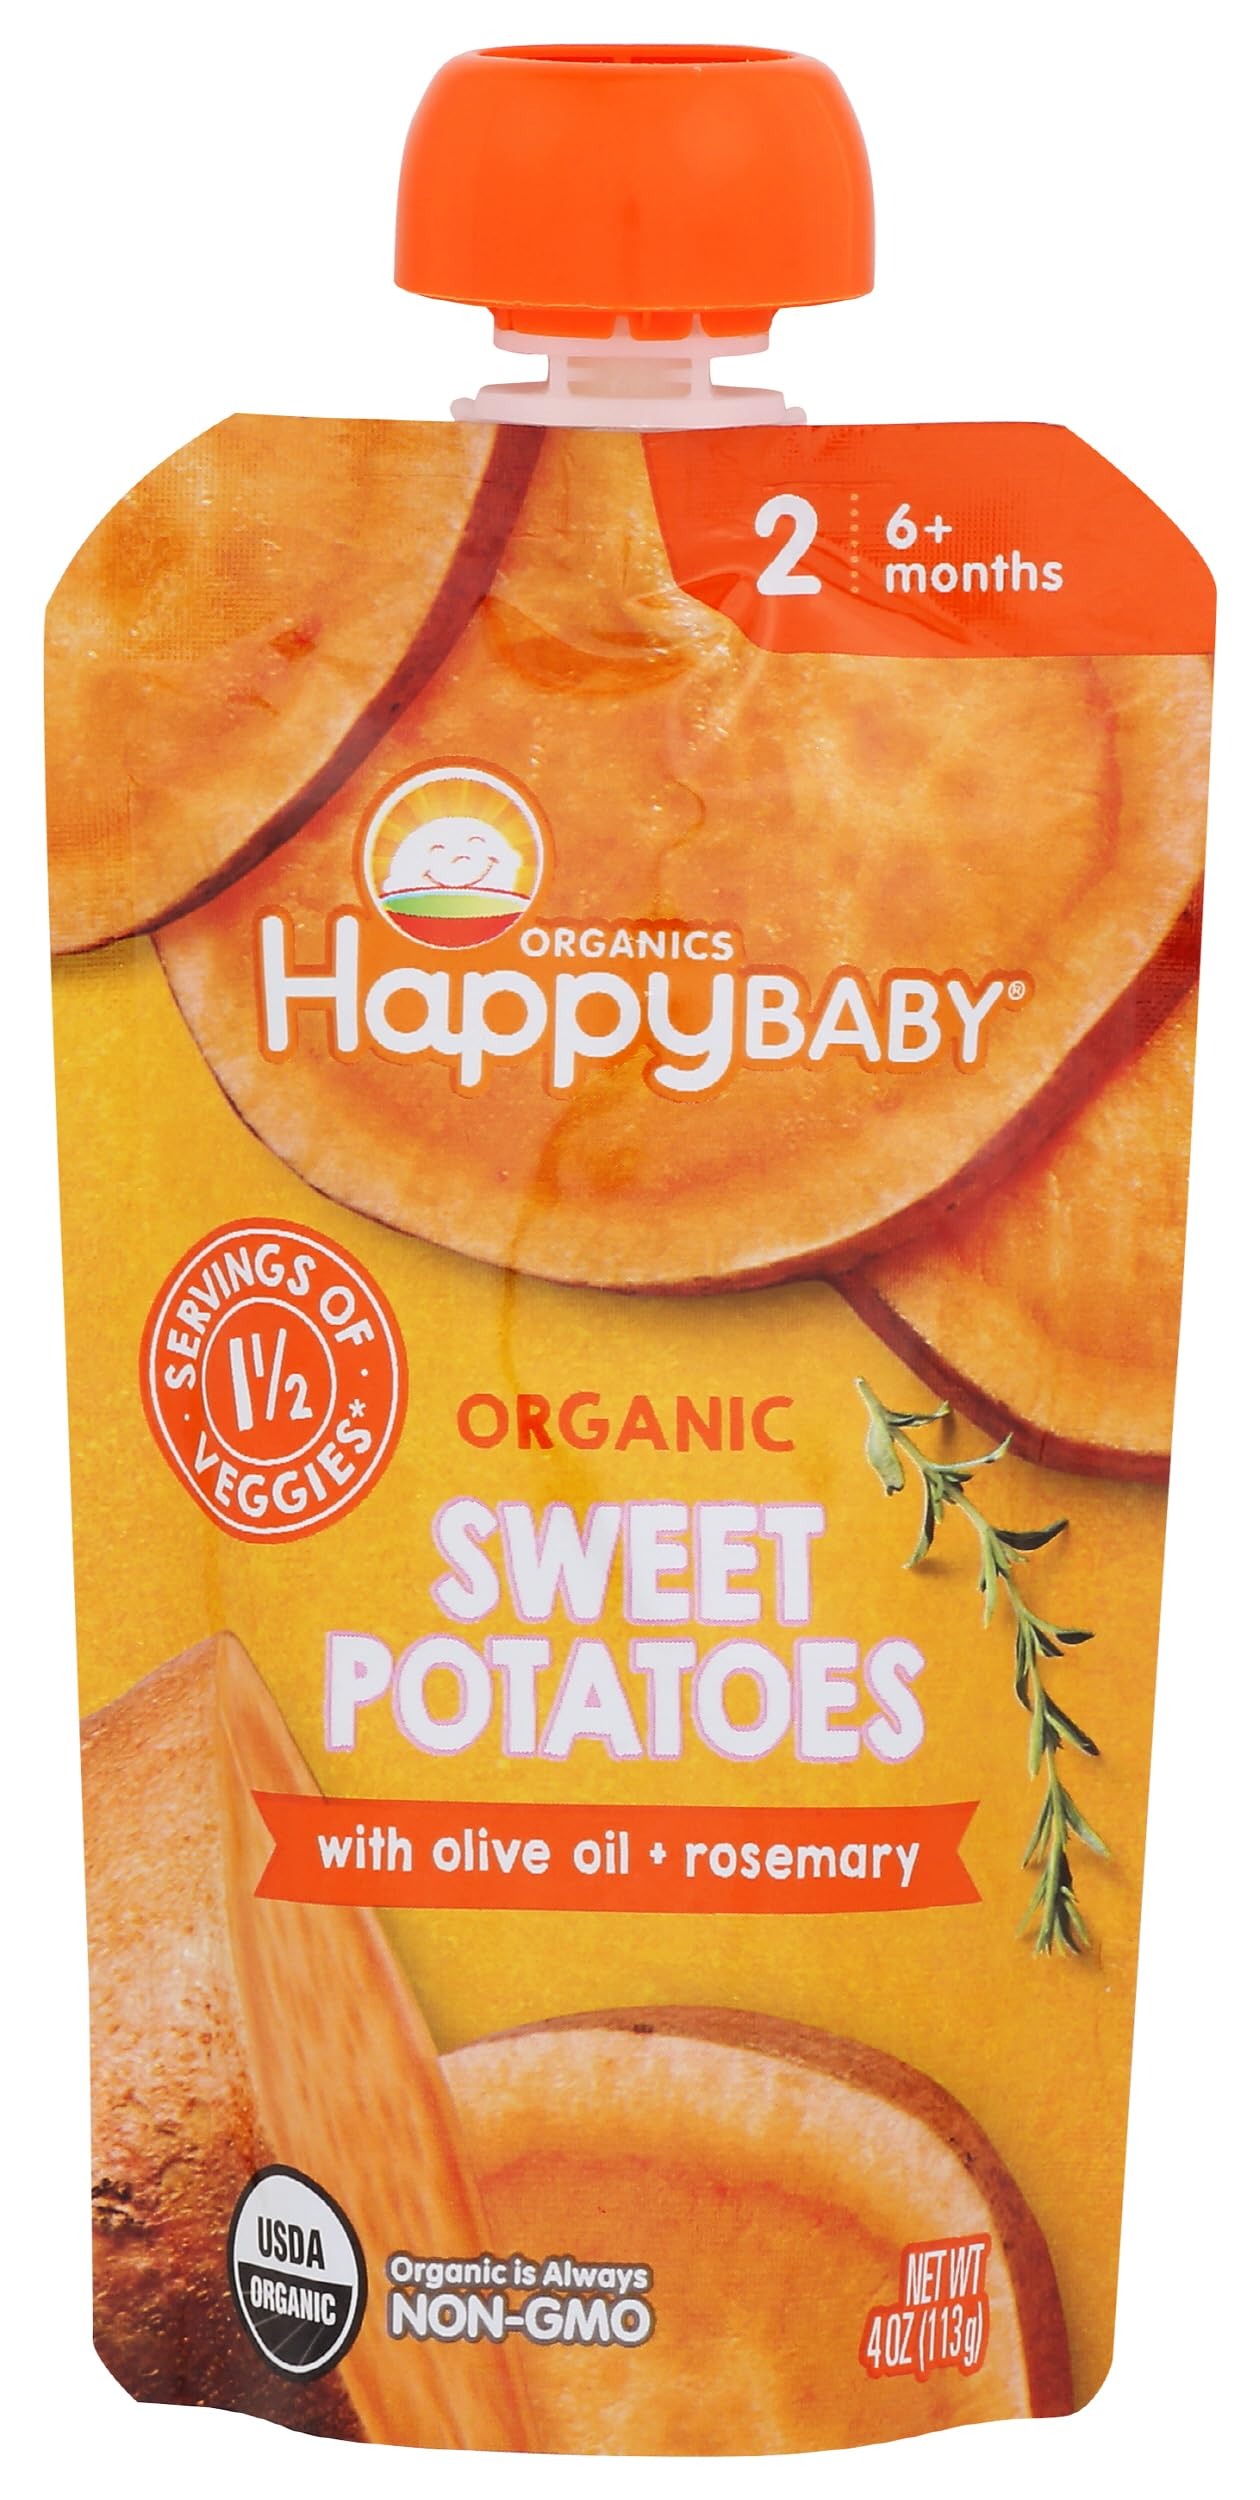
Item Name: Happy Baby Organic Sweet Potatoes with Olive Oil & Rosemary Baby Food, 4 OZ
Product Description: Essentials
Value: 4.0
Unit: Ounce

Price: 2.31